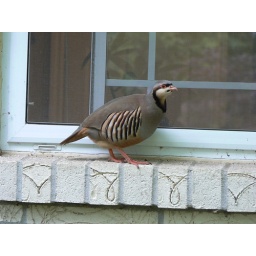
Partridge on a window sill. Missed the pear tree in the back.